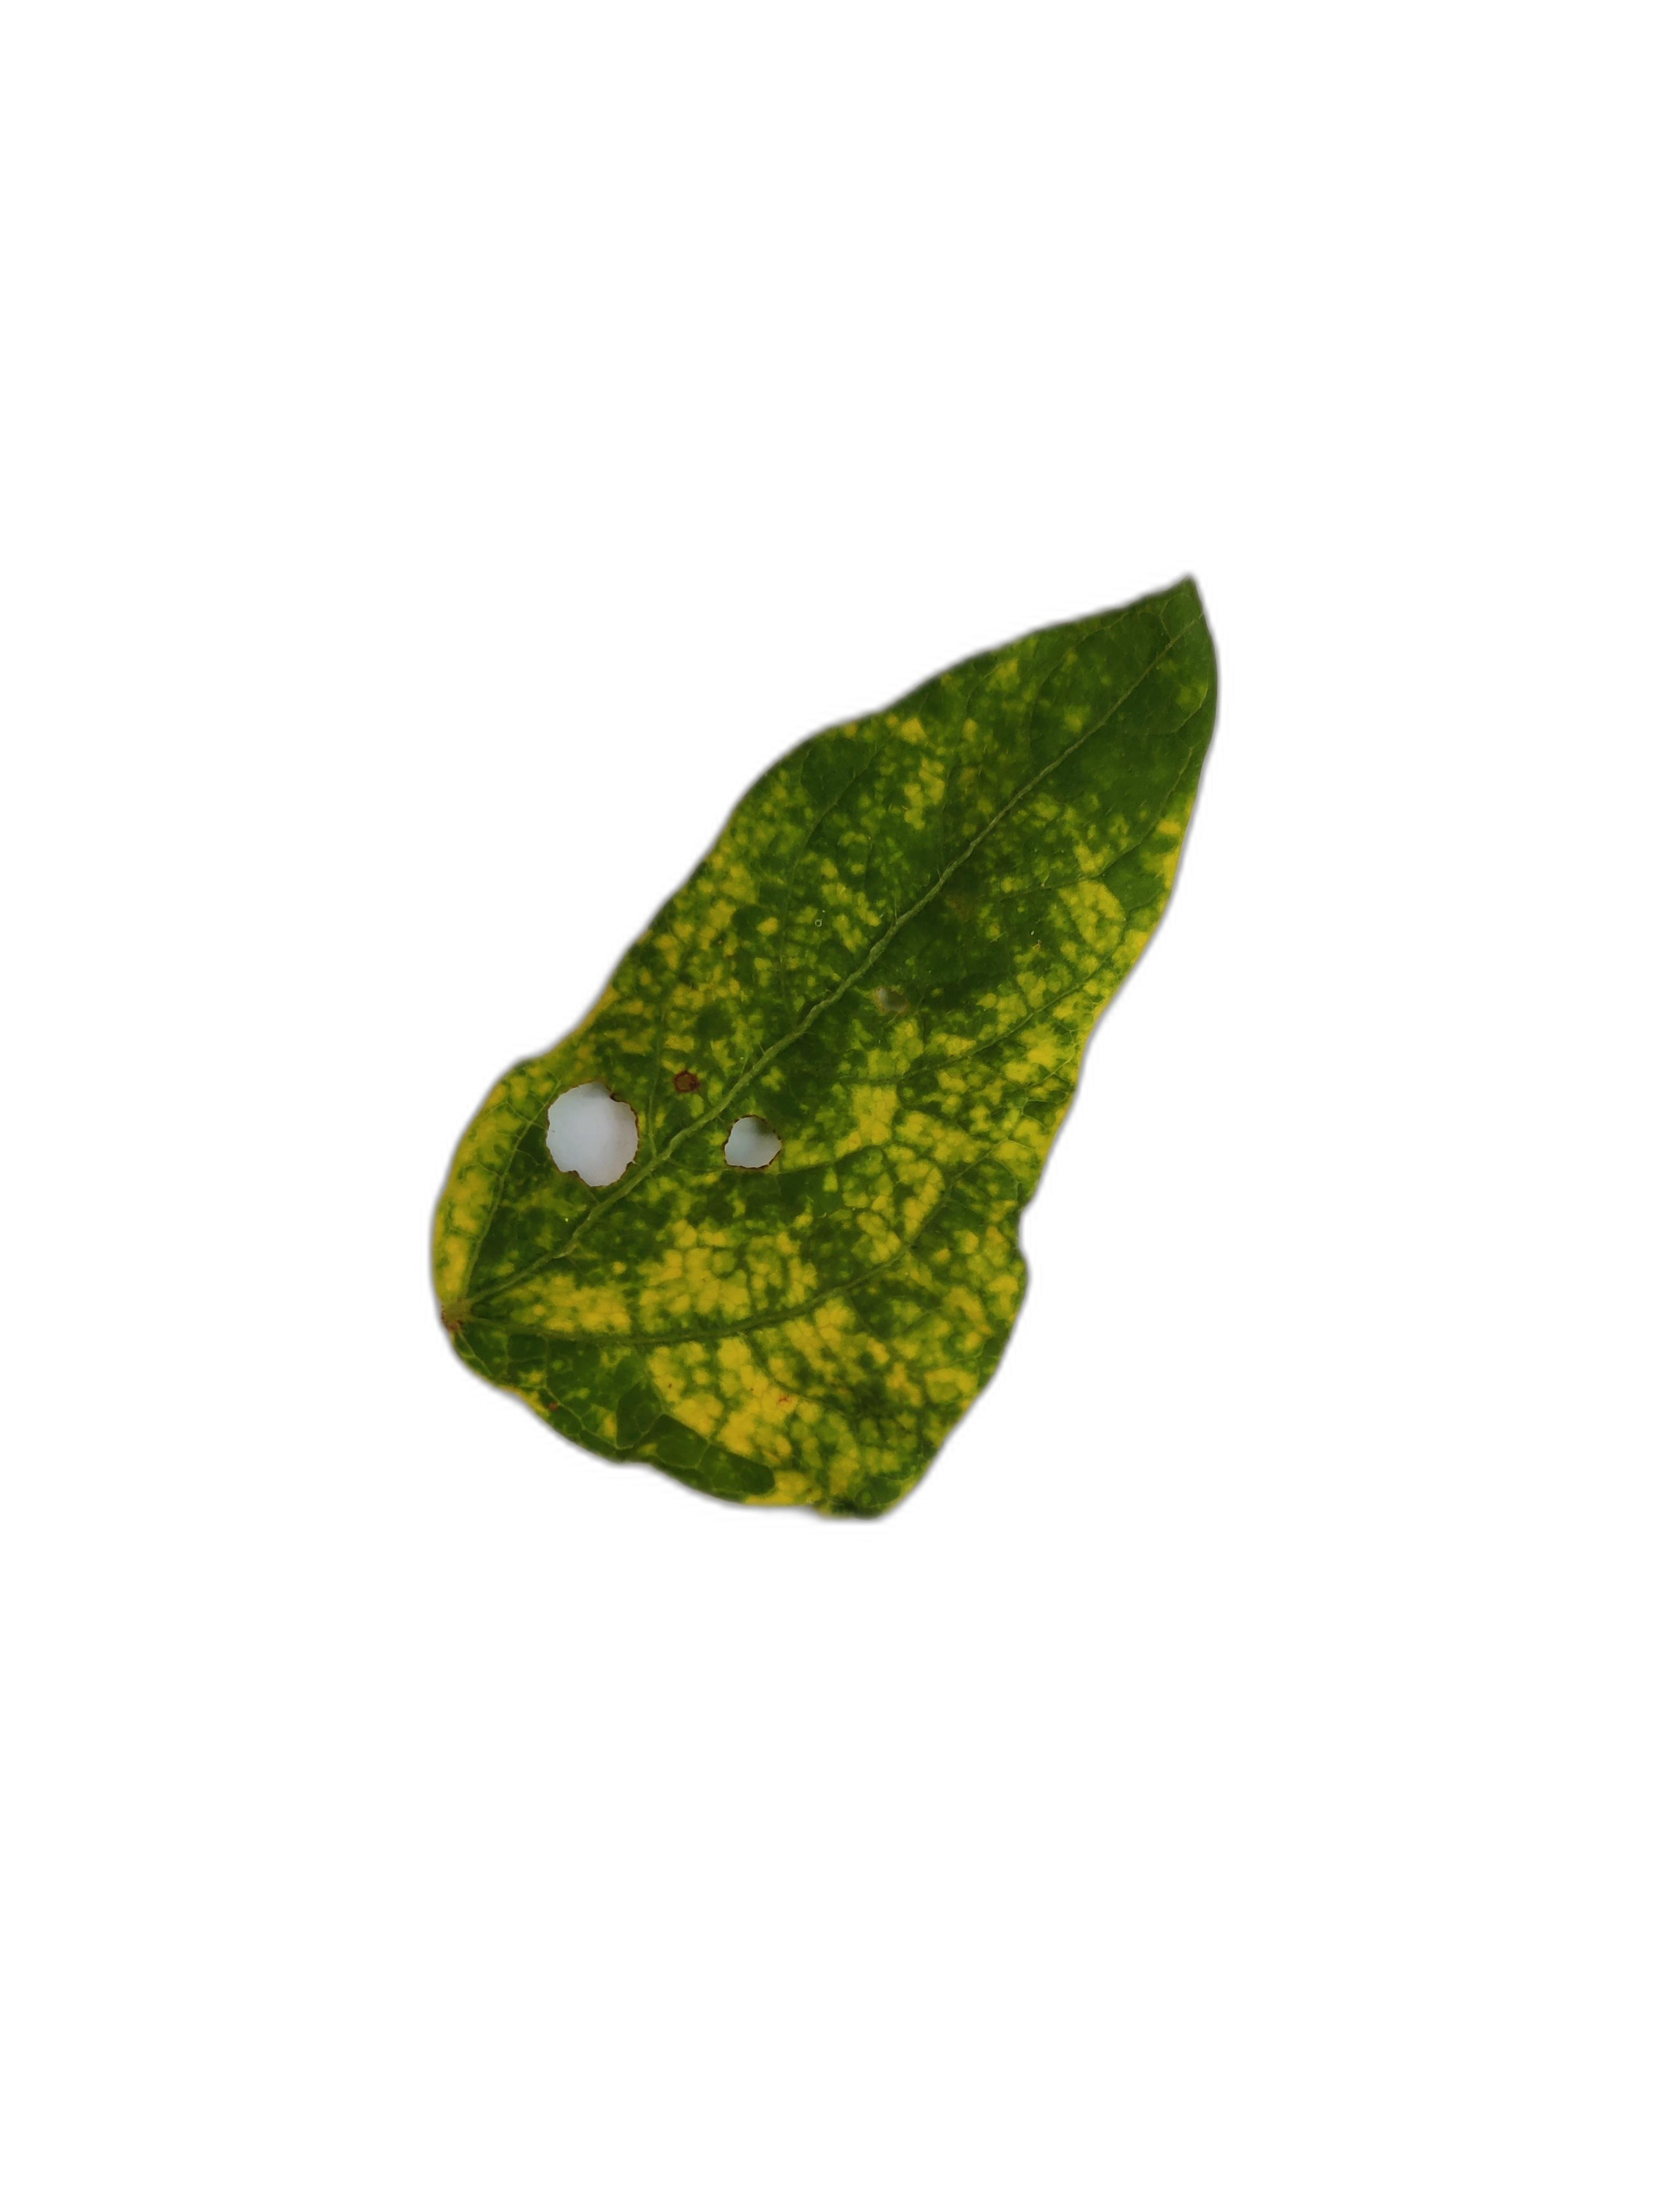
Label: Yellow Mosaic